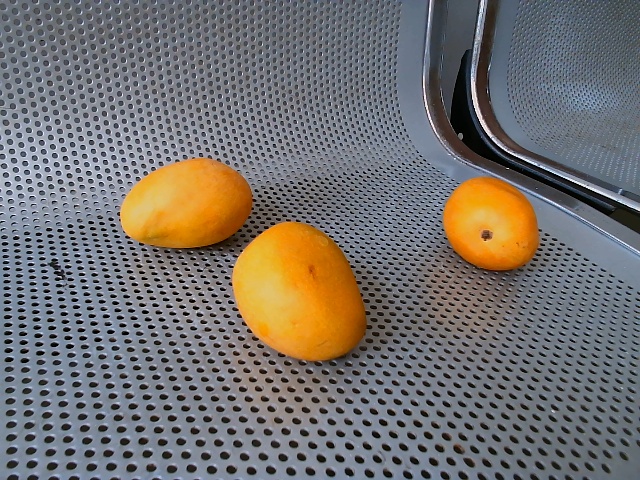
Label: Ripe_Mango